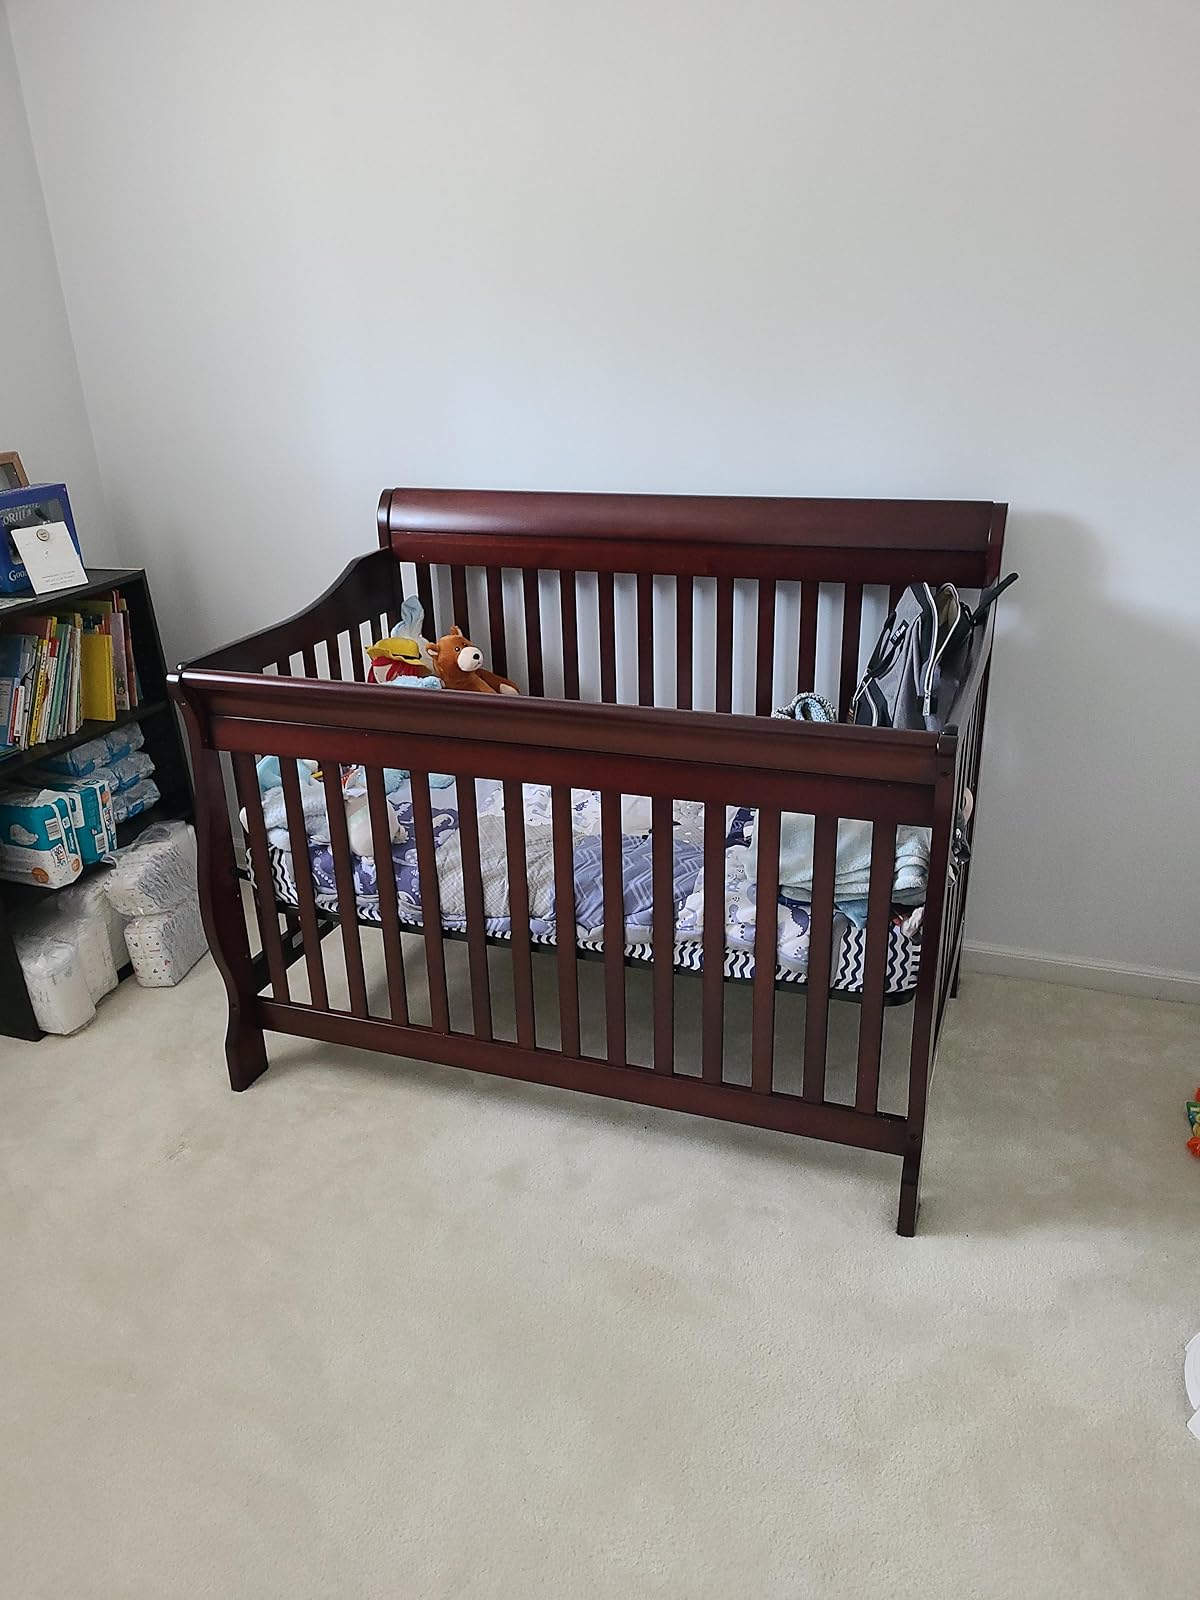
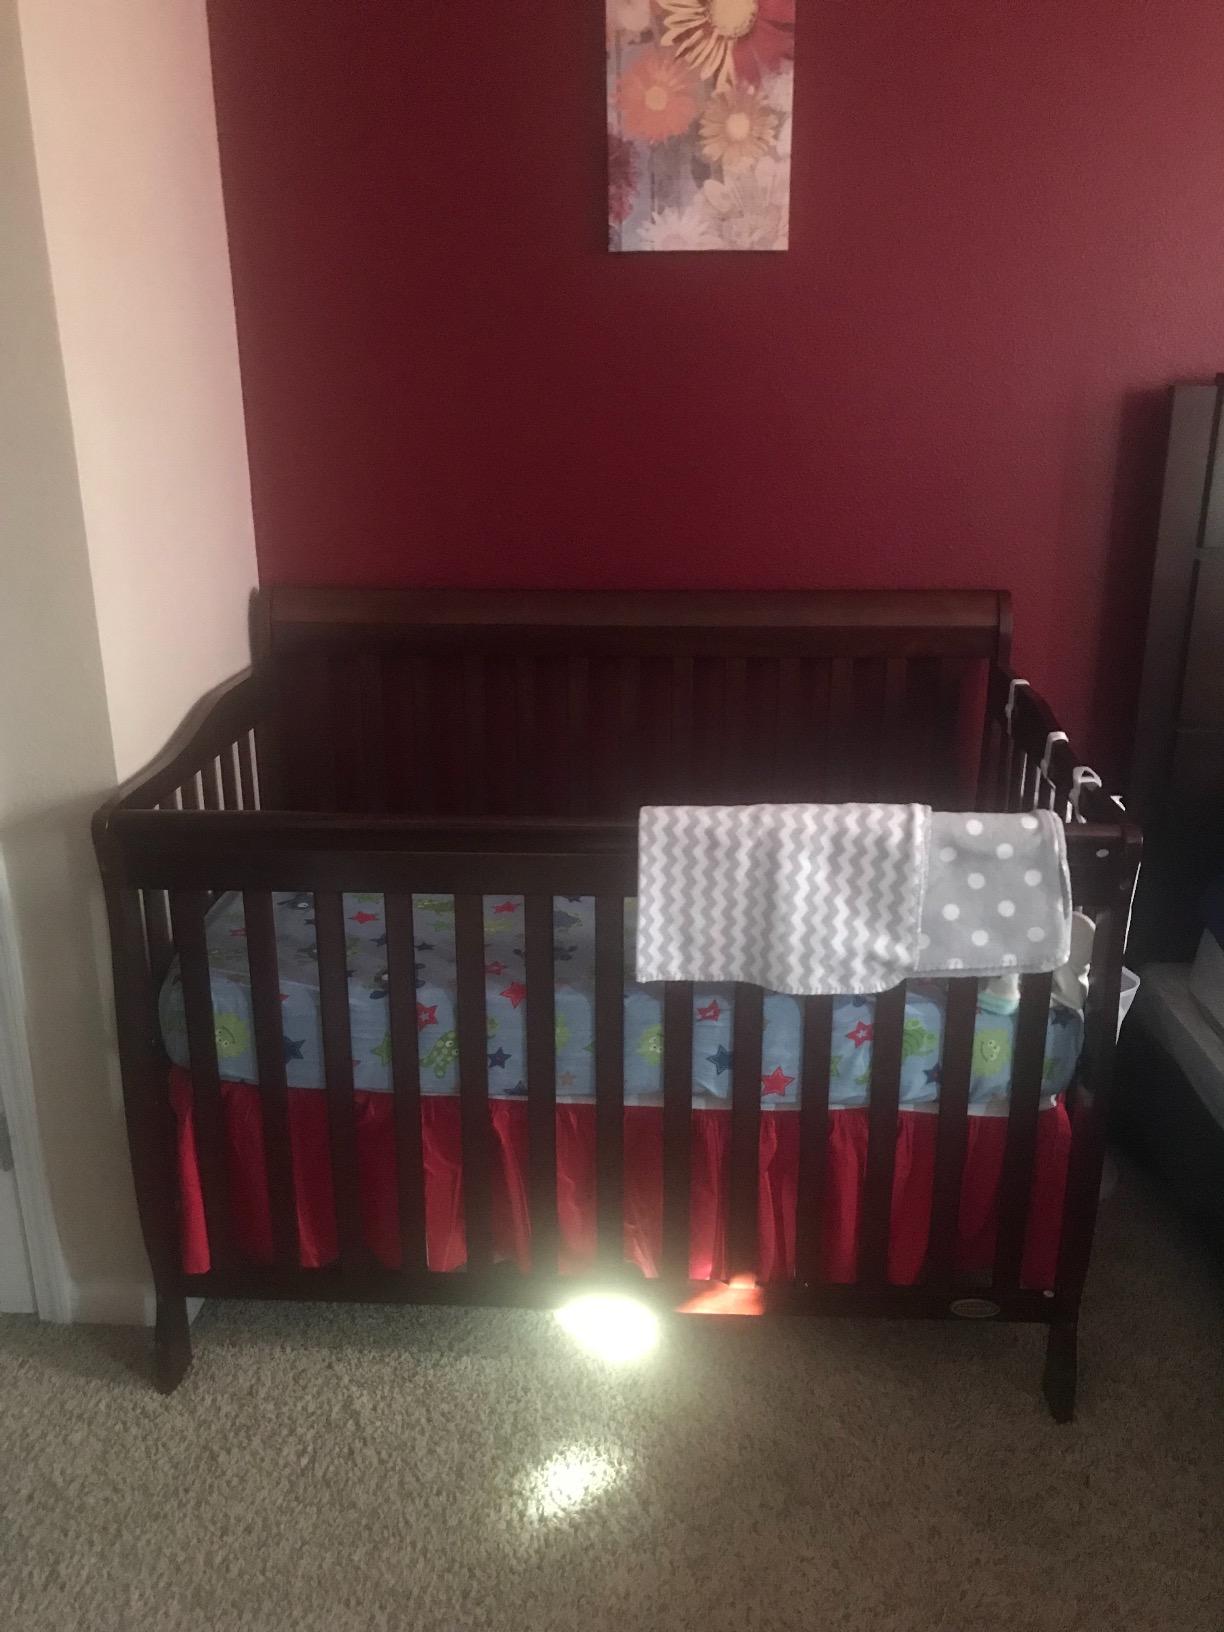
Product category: products_crib
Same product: yes